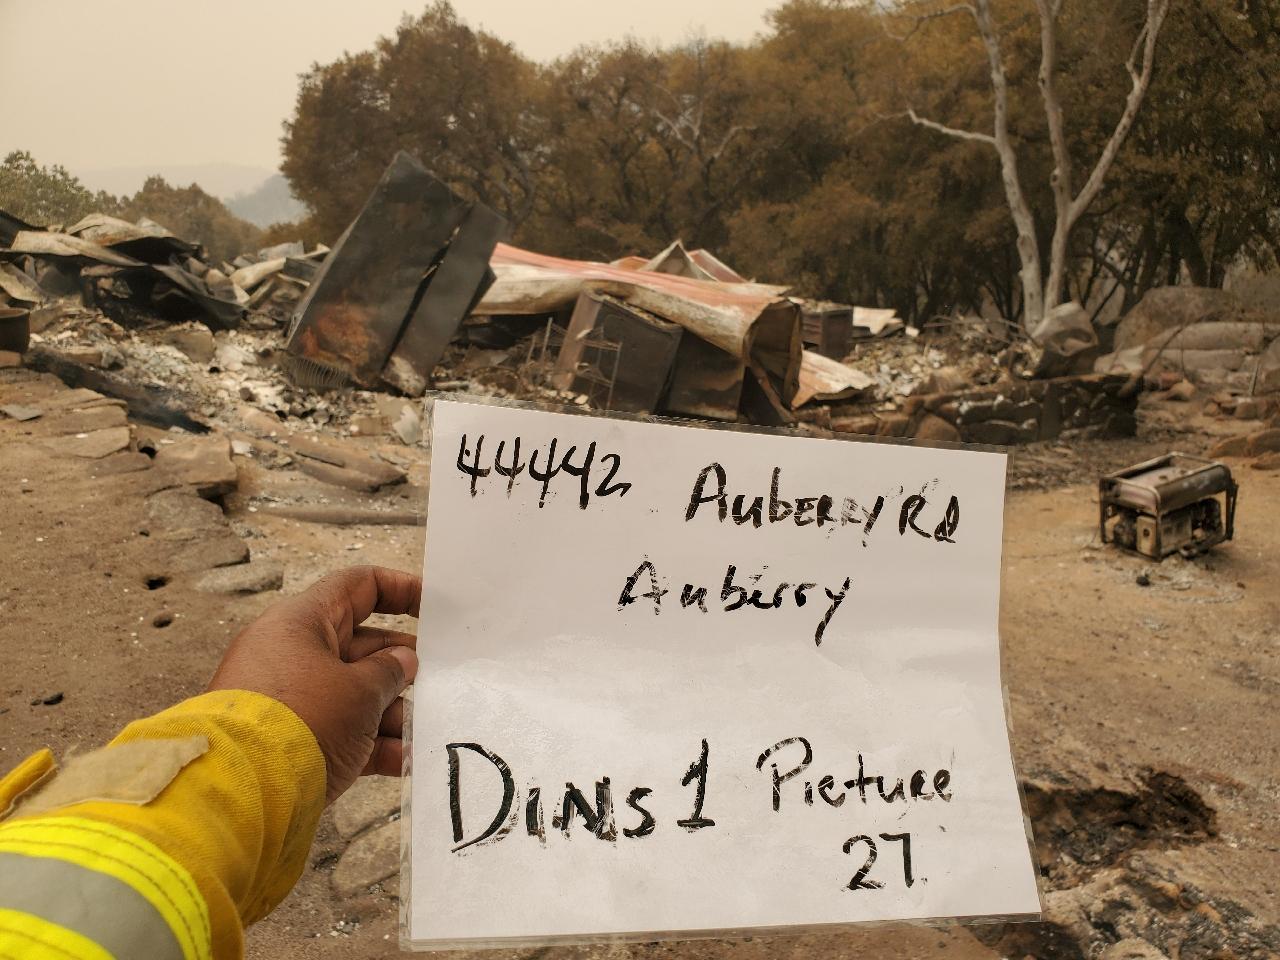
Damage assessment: destroyed